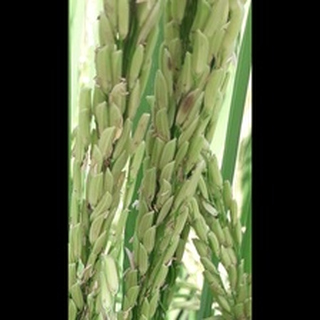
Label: healthy_rice